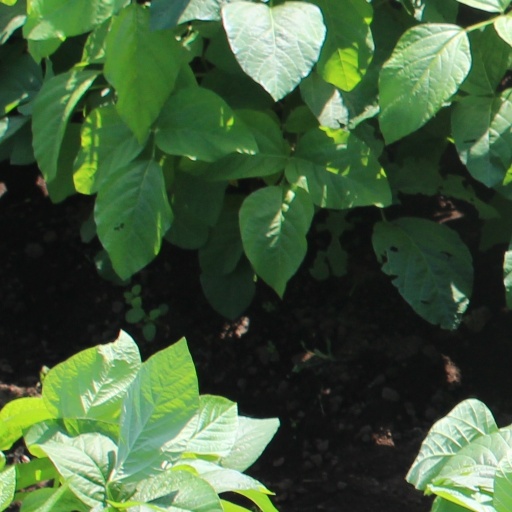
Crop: soybean